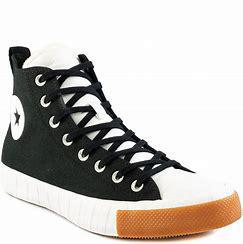
Brand: Converse
Model: UNT1TL3D